Freightliner Trucks

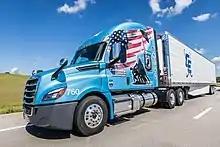
Freightliner New Cascadia

Following the closure of Sterling, the Freightliner model line underwent a transition. While the M2 remained unchanged, the FLD 120/132 Classic/Classic XL were discontinued for 2010; after the model year, the Columbia and Century Class were also discontinued (in North America). In line with the Argosy, production of the Century Class shifted entirely to export. The Coronado long-hood conventional was joined by the Coronado SD (developed primarily for vocational applications).